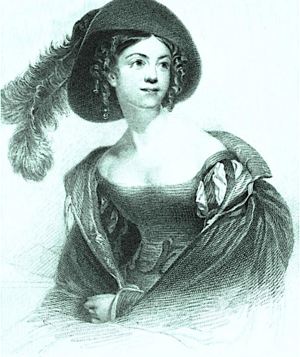
Henry William Pickersgill est un peintre anglais spécialisé dans les portraits. Il fut Académicien Royal pendant près de 50 ans et réalisé des peintures de très nombreuses personnalités notoires de son temps.